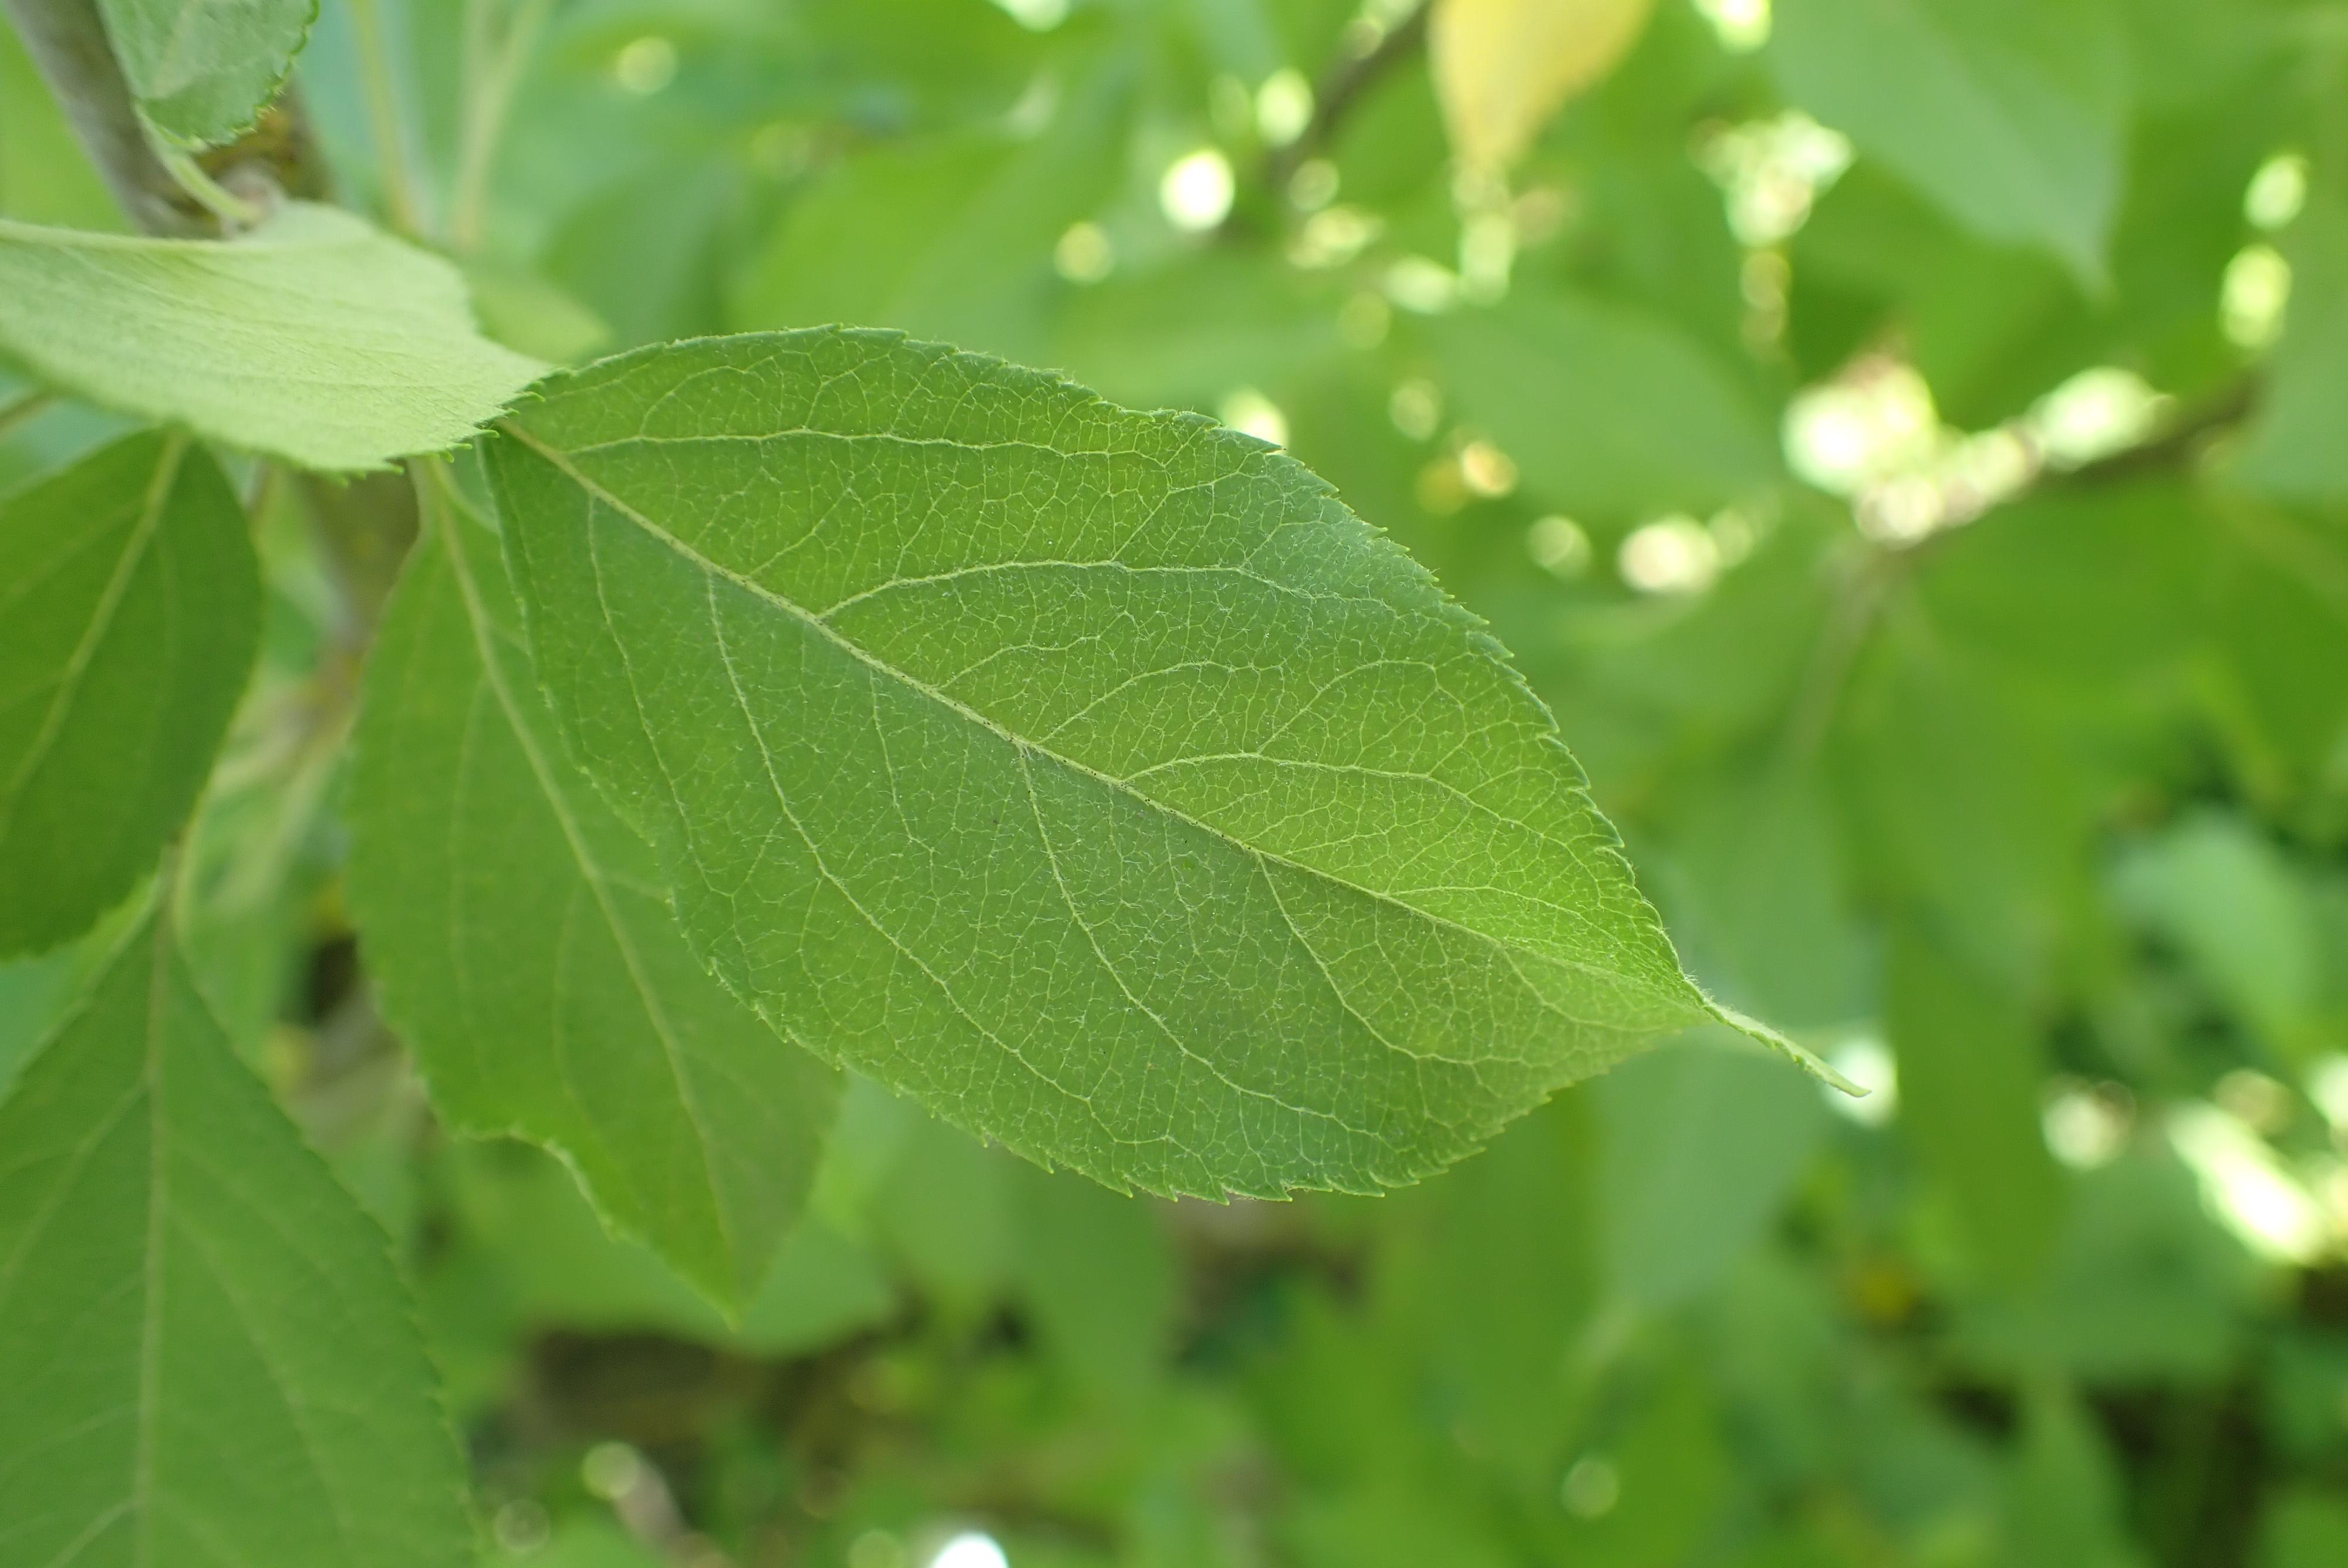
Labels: healthy